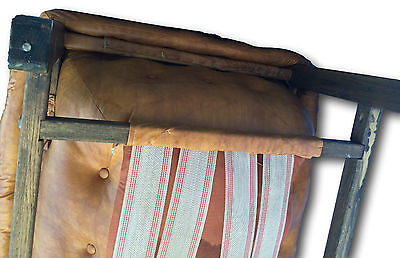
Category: chair